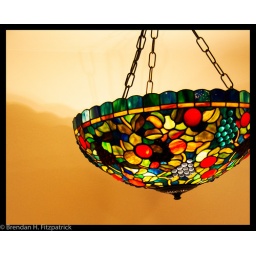
over my mother's kitchen table